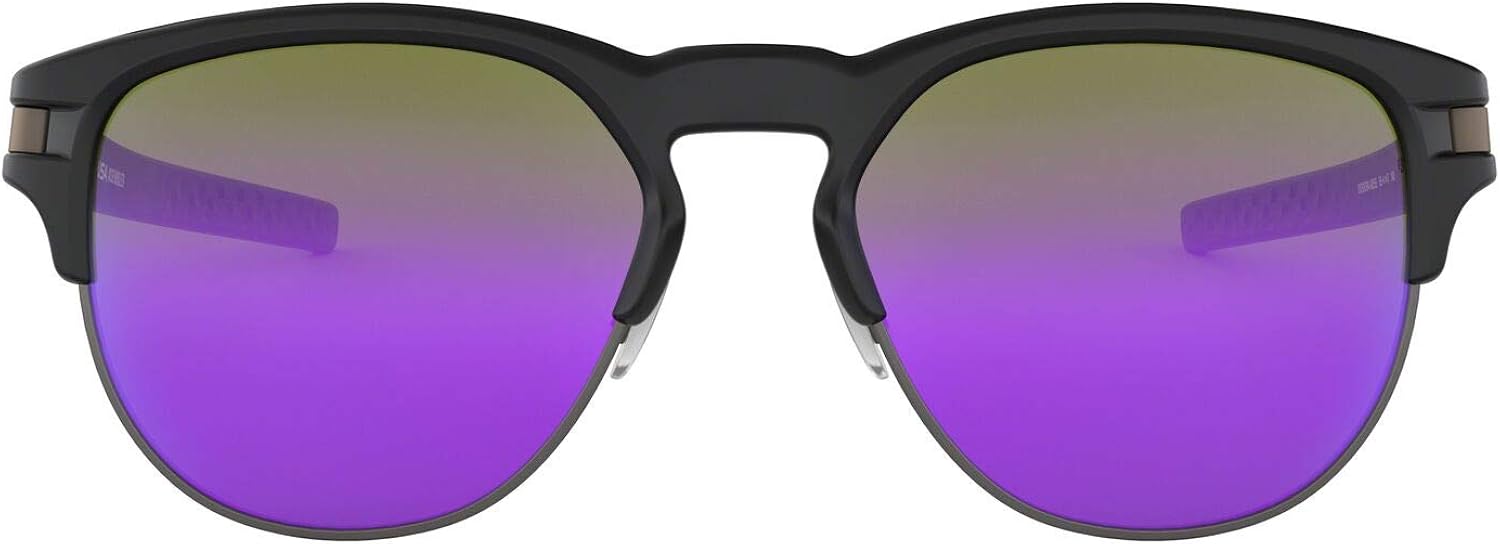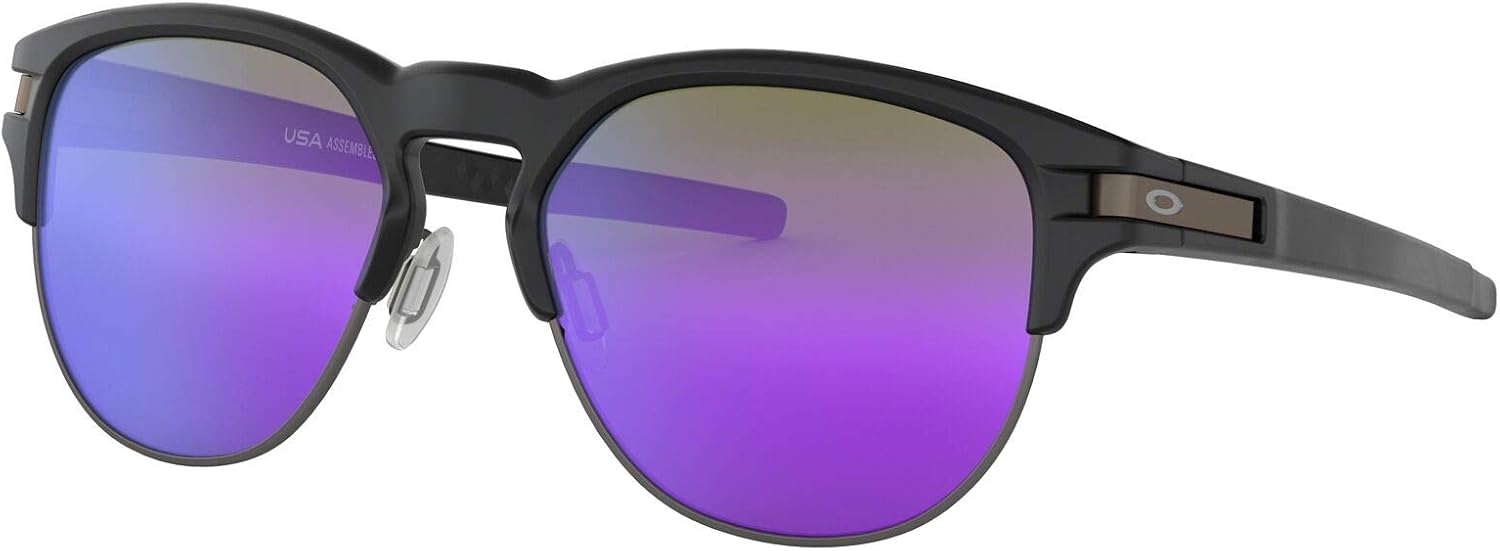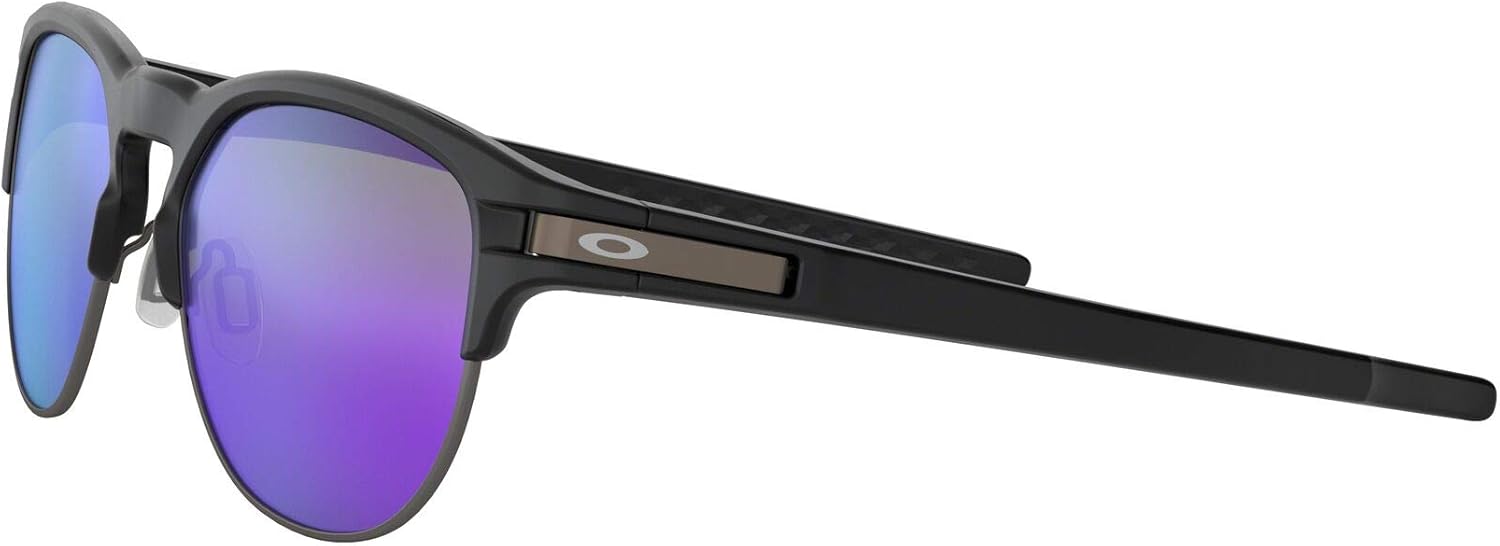
Oakley Men's Oo9394 Latch Key Rectangular Sunglasses
Category: AMAZON FASHION
Men's matte black round plastic shape frame. Withviolet iridium lenses. This style is not rx-able. Oakley was created for world-class athletes, those who see the limits of possibility as just another challenge. Their dedication drives the brand to look beyond the conventional ideas of industry standards. It's in Oakley's DNA to identify problems, create inventions, and wrap those inventions in art. And simply to make things better than anyone thought possible. Decades of Oakley innovation have been awarded more than 540 patents that elevate physics to the level of art. Technologies transcend sports to enhance the lives of consumers, and more than 110 countries now enjoy a full array of market-leading products including premium sunglasses, goggles, prescription eyewear, apparel, footwear and accessories. These products represent Oakley's commitment to excellence - a passion that redefines what is possible for those who defy their own limits.
Features: Plastic | Made in the USA or Imported | - closure | Metal frame | Plastic lens | Polarized | UV Protection Coating coating | Lens width: 55 millimeters | Bridge: 18 millimeters | Arm: 140 millimeters | Case included | A new addition to the Latch Collection. This is a stainless steel underwire with a semi-rimless look. There is a latch at the hinge that allows to clip on shirt.